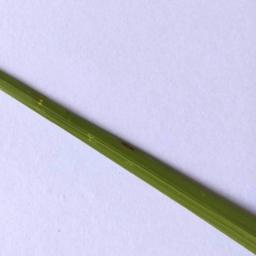
Label: Rice___Brown_Spot